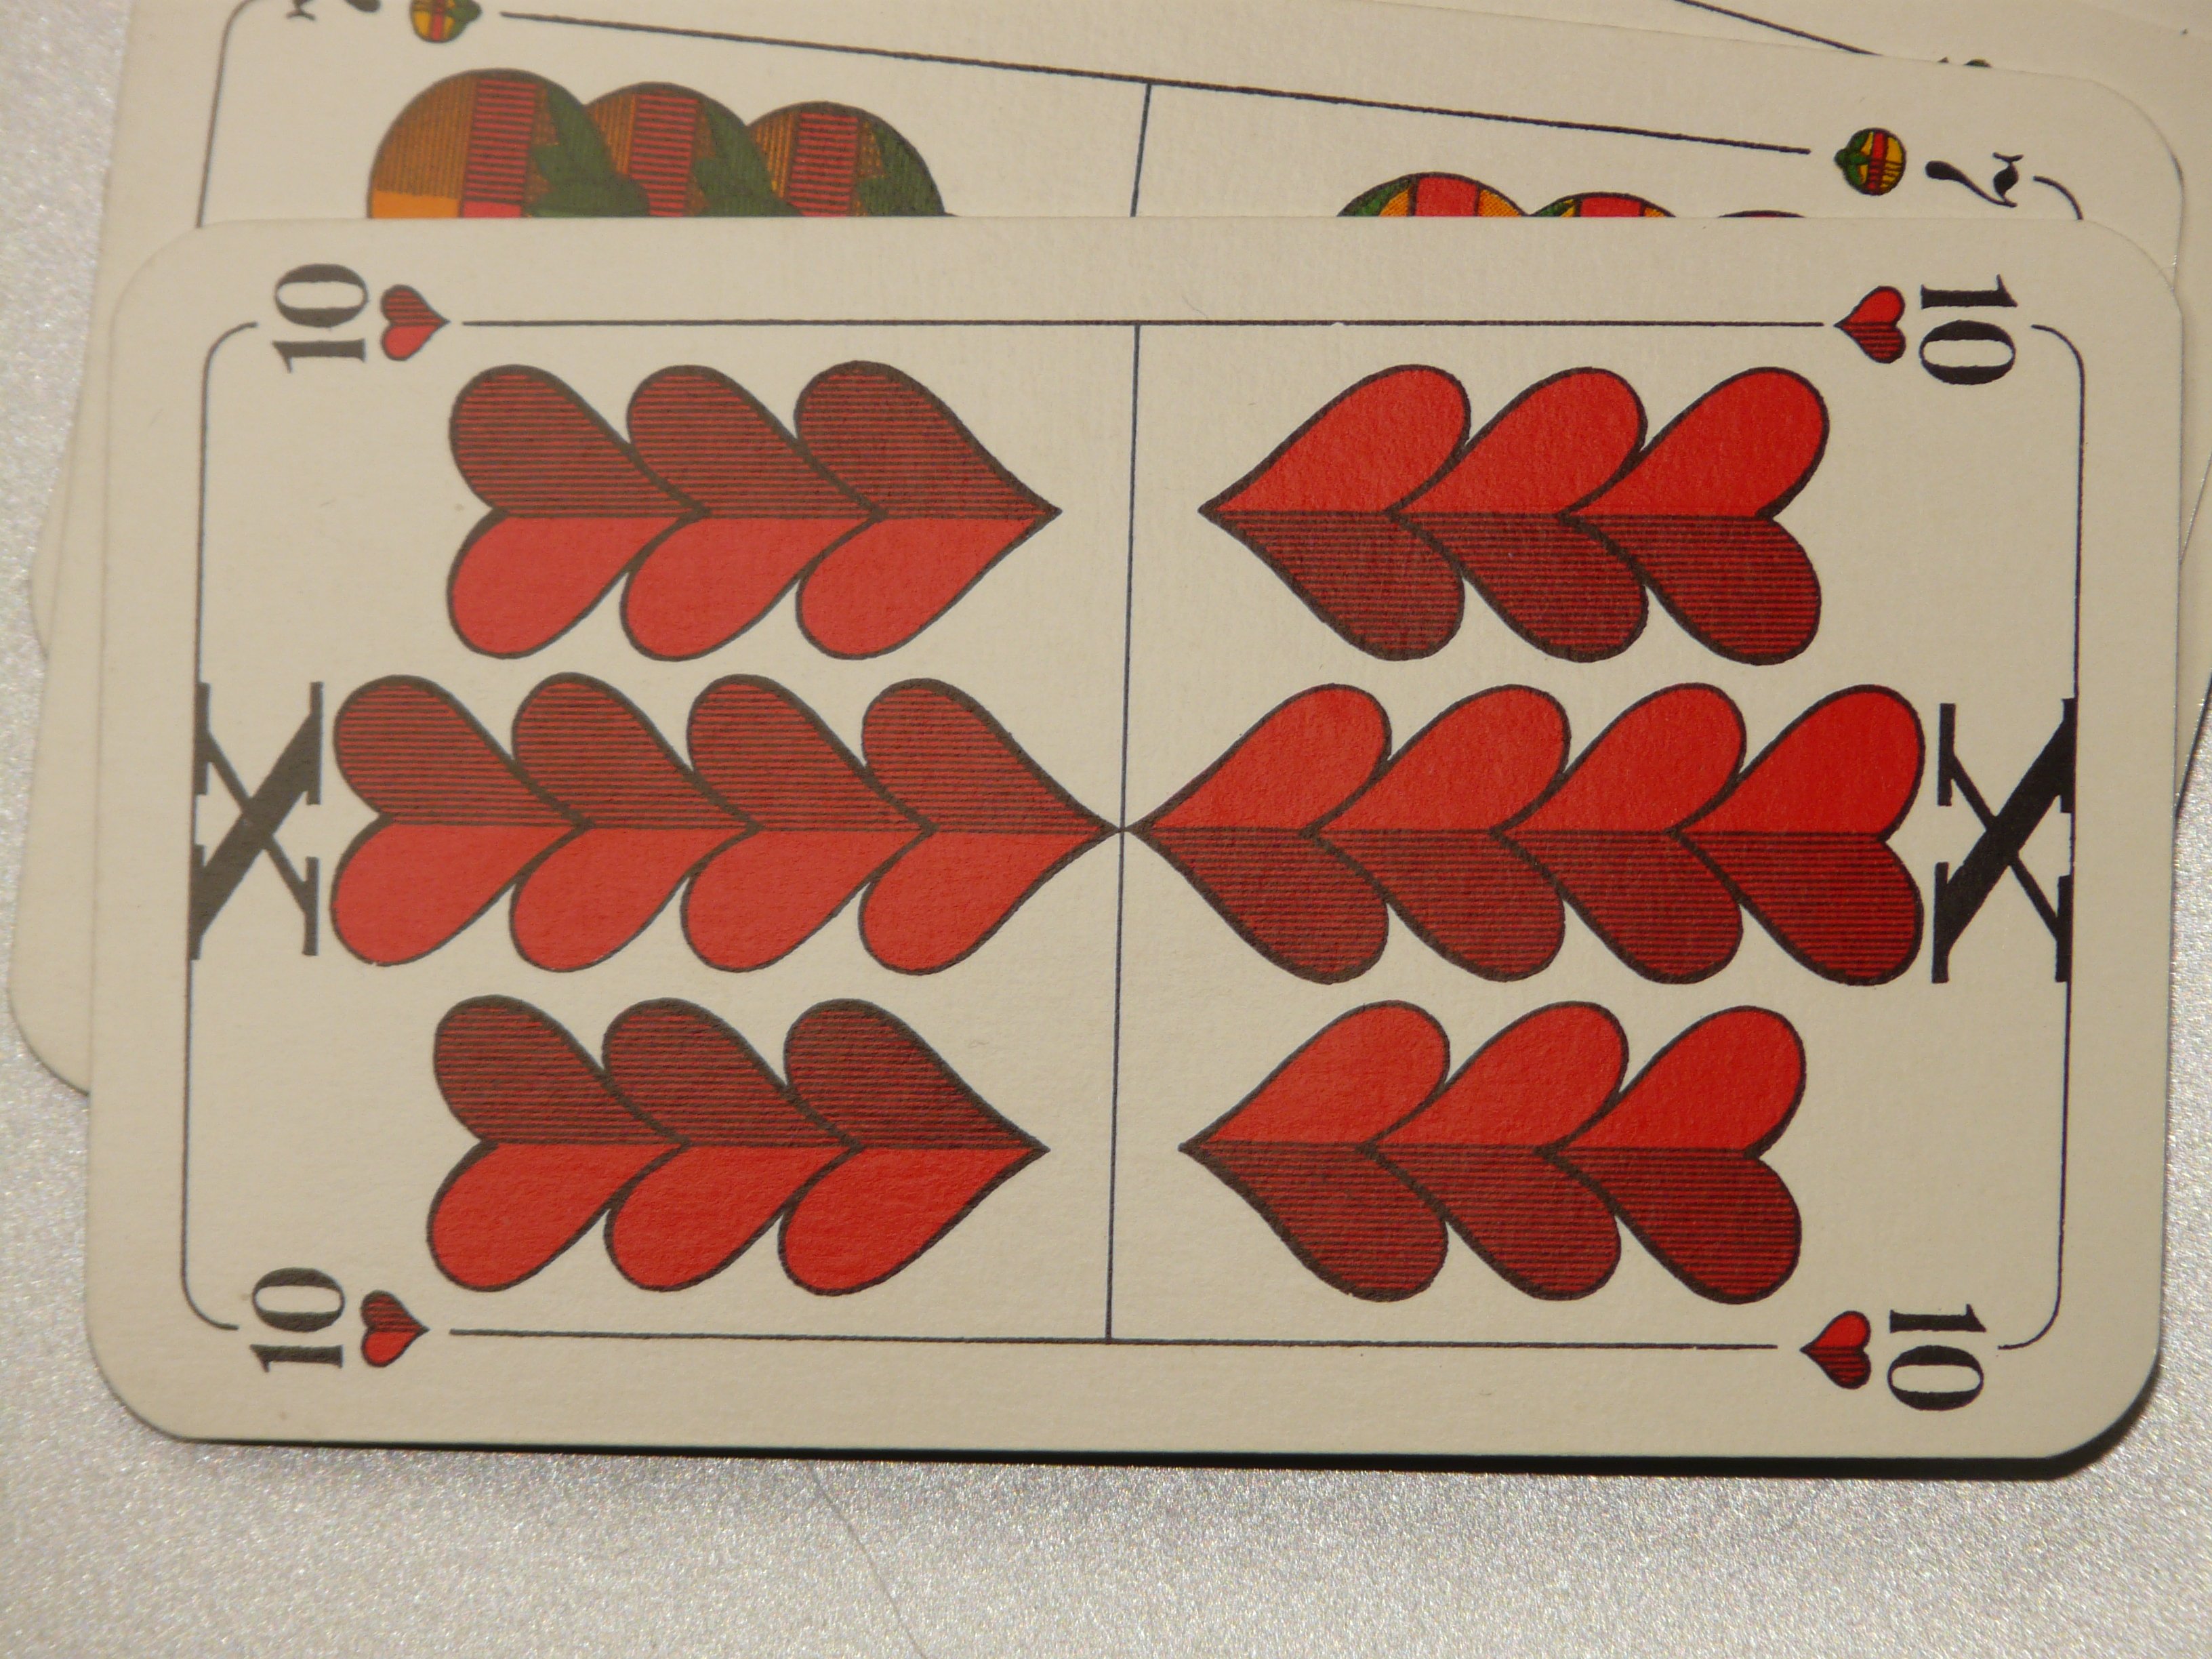
heart, pattern, red, furniture, label, cards, art, drawing, design, organ, shape, ten, playing cards, card game